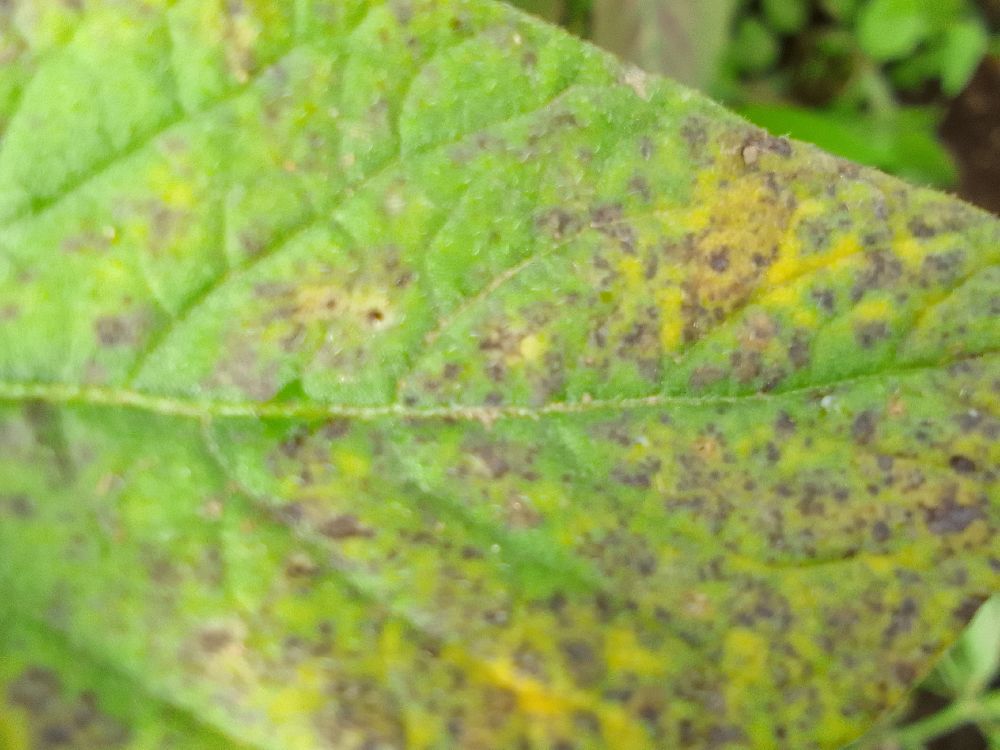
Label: Early blight